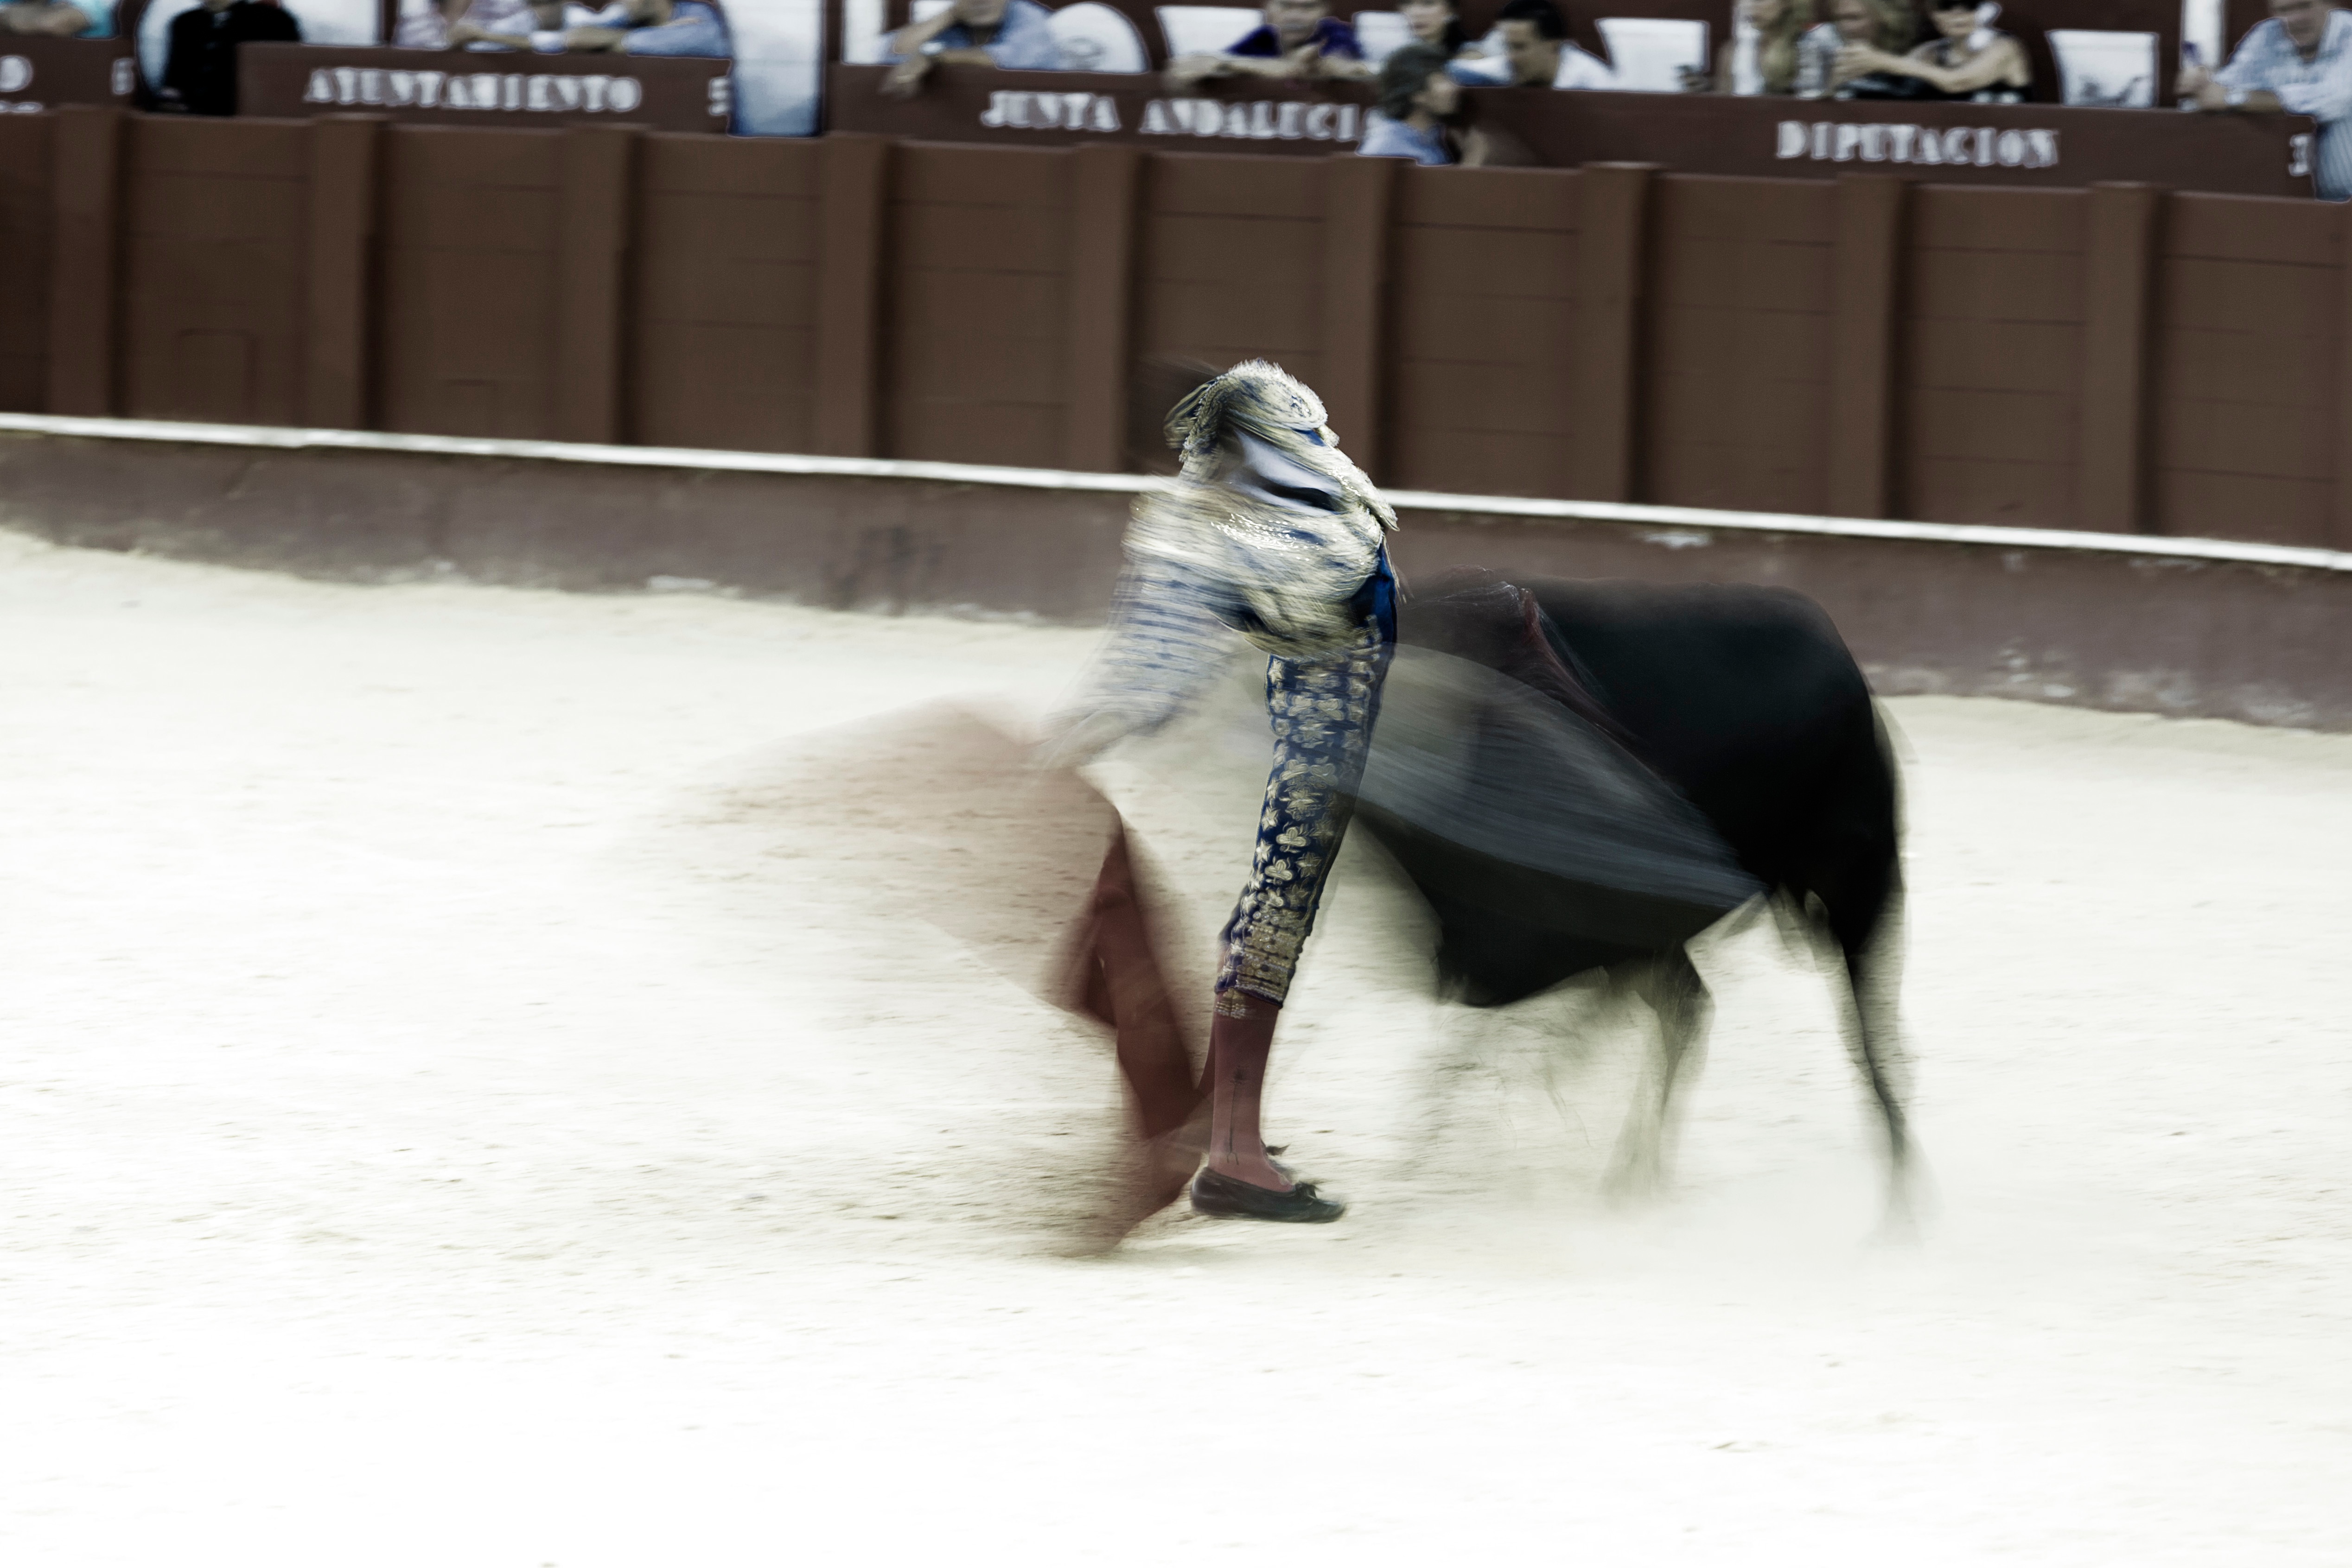
snow, winter, sports, tradition, animal sports